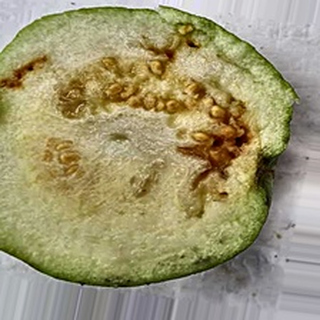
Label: guava_fruit_fly